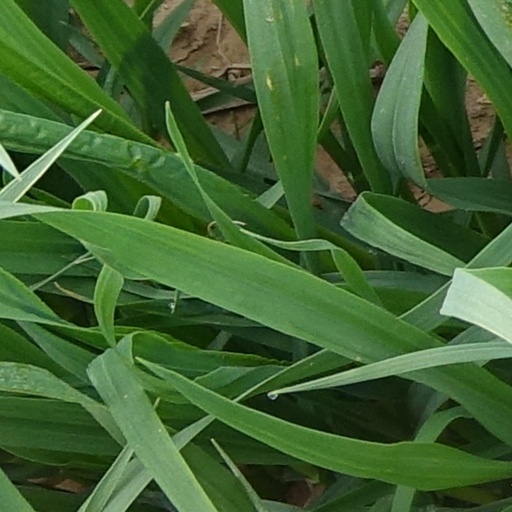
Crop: wheat